Adebowale Adefuye

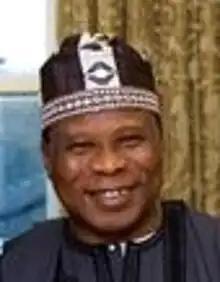
Adefuye during a visit to the White House, March 29, 2010

Born in Ijebu-Igbo, Adefuye attended the University of Ibadan, first graduating in 1969. He obtained a Ph.D in history from the same institution in 1973. During his academic career, Adefuye was named a Fulbright Scholar and used the funds to do research at Columbia University, the University of North Florida, and the University of Florida. Adefuye taught at the University of Lagos, heading the school's history department from 1985 to 1987.